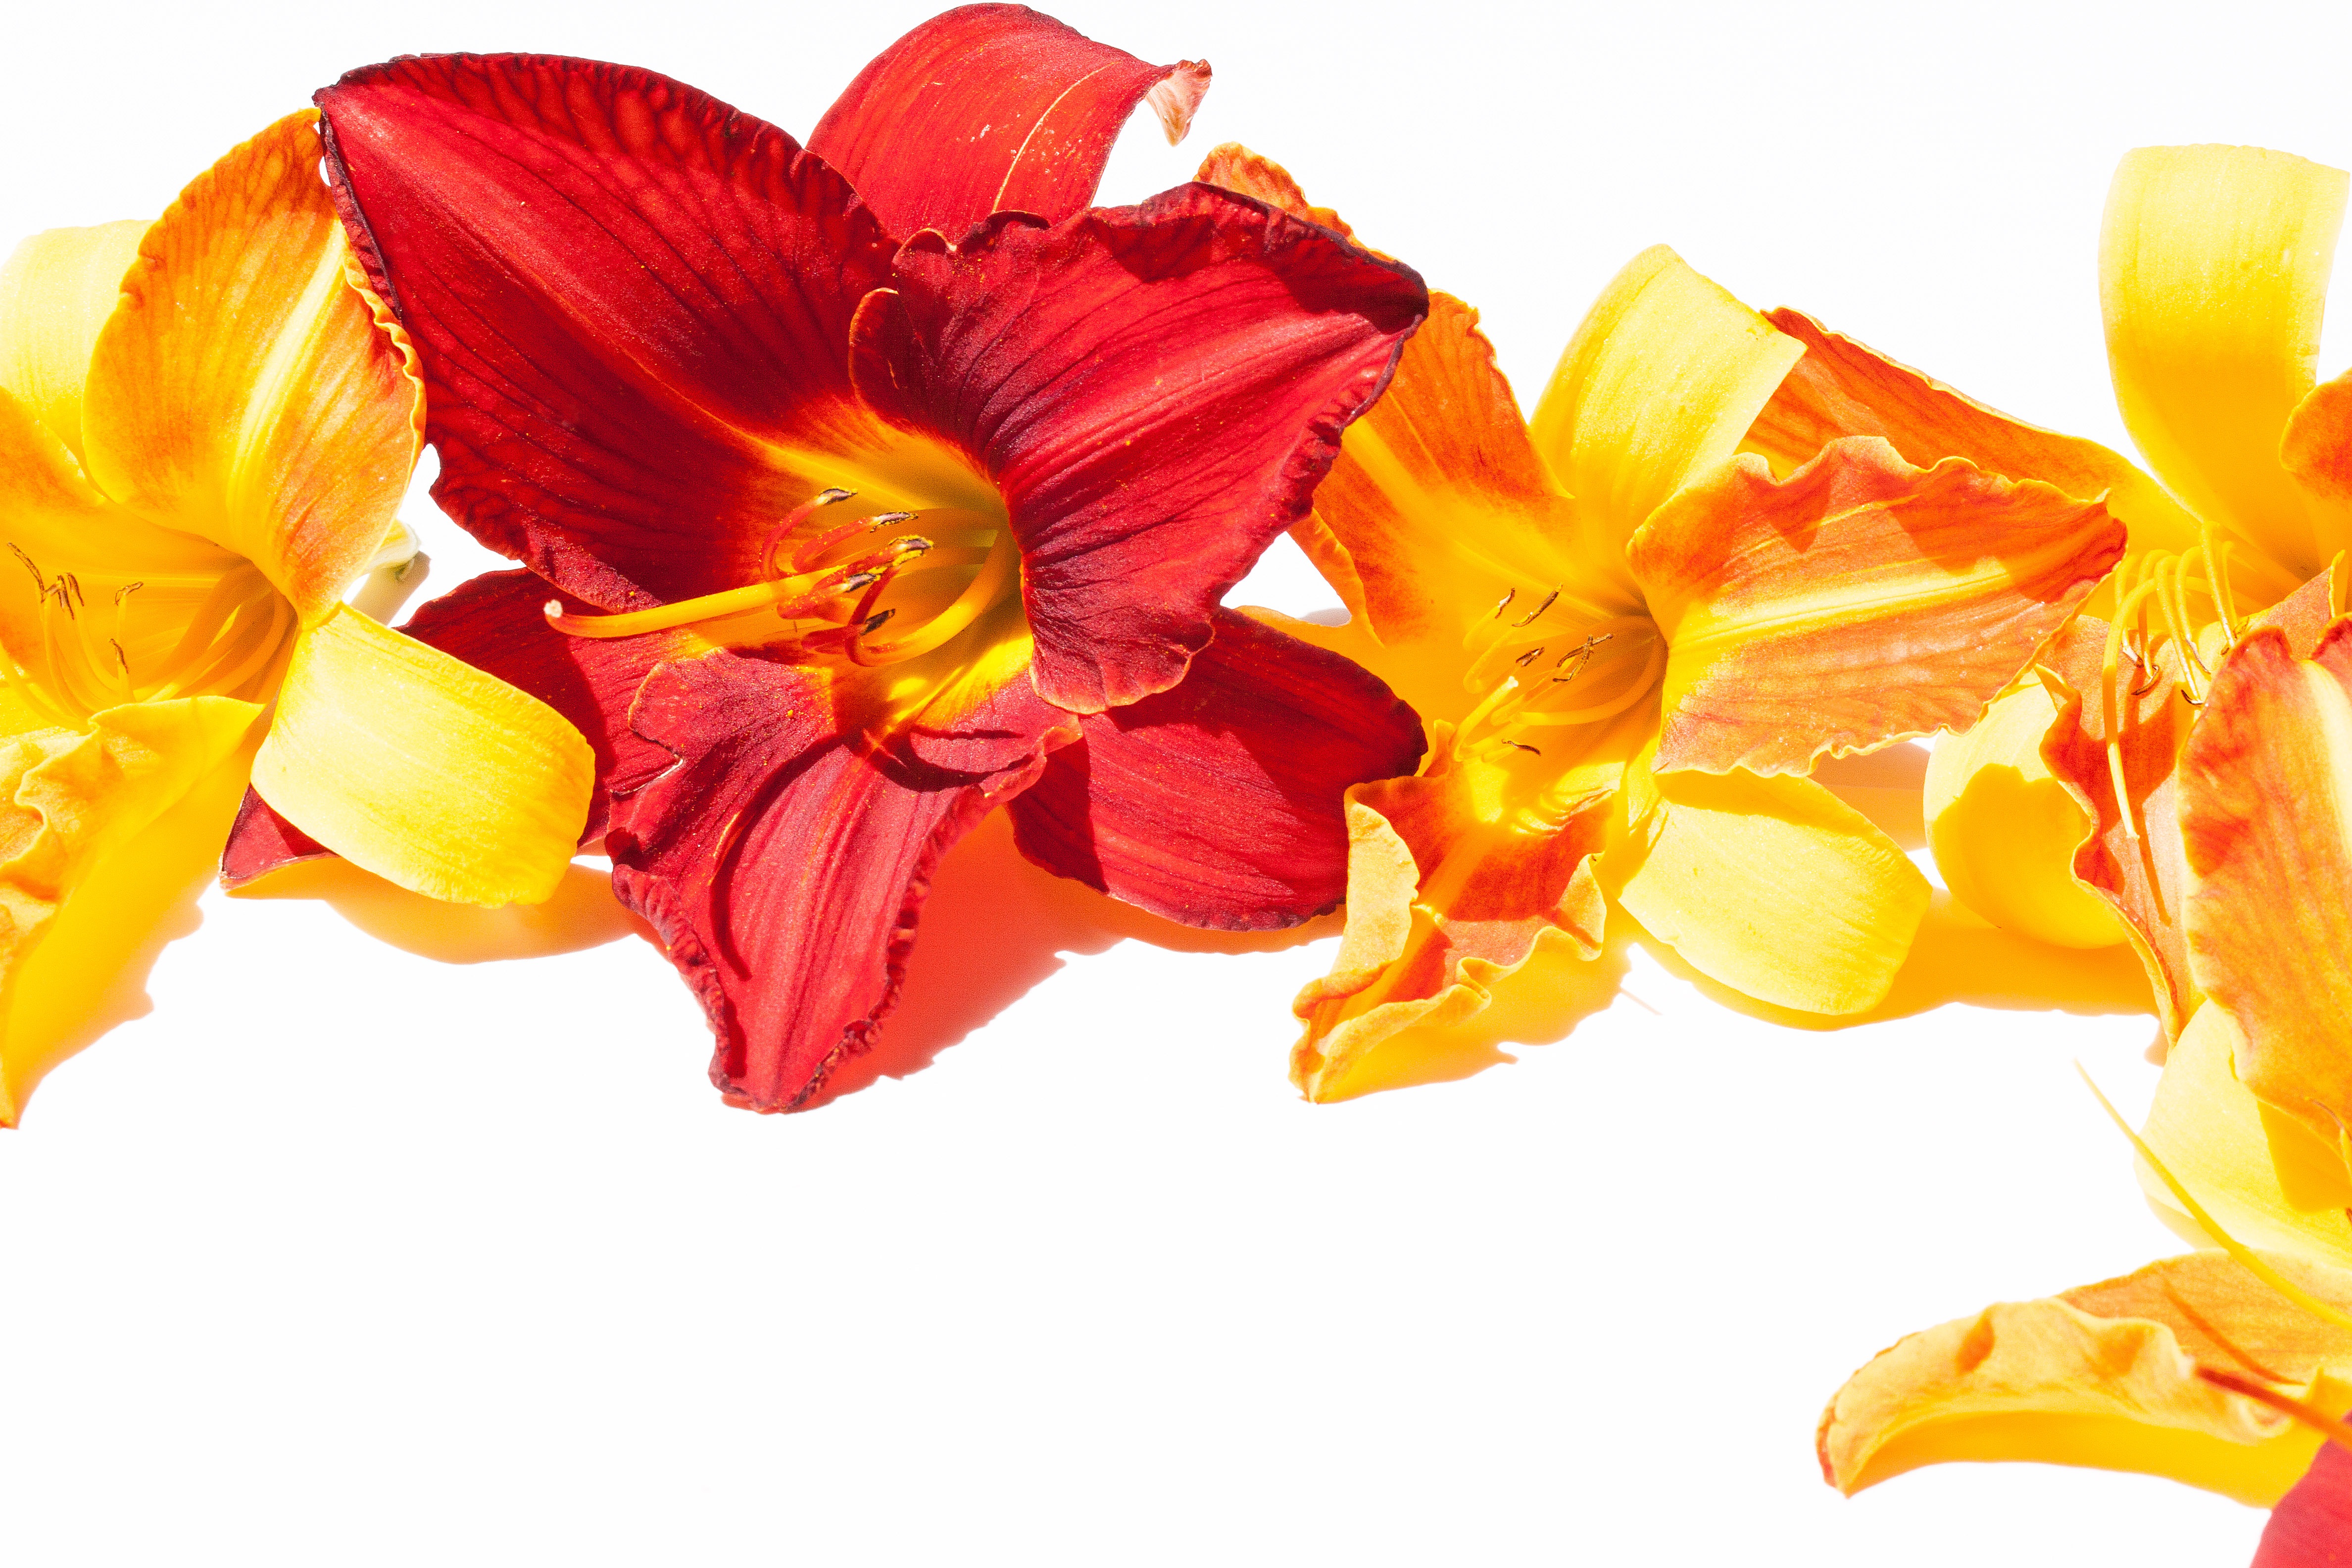
plant, leaf, flower, petal, summer, orange, red, yellow, flowers, background, stationery, tender, greeting card, daylily, flowering plant, business card, flower bouquet, cut flowers, land plant